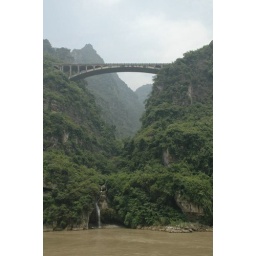
bridge over troubled water